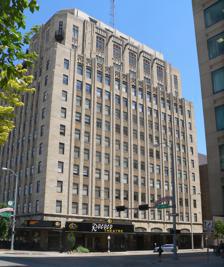
Building: Stuart Building (Lincoln, Nebraska)
Country: United States of America
Year built: 1927
United States historic place Stuart Building U.S. National Register of Historic Places The building in 2012 Show map of Nebraska Show map of the United States Location 13th and P Streets, Lincoln, Nebraska Coordinates 40°48′52″N 96°42′07″W / 40.81444°N 96.70194°W / 40.81444; -96.70194 ( Stuart Building ) Area less than one acre Built 1927 ( 1927 ) Built by Olson Construction Company Architect Davis & Wilson Architectural style Art Deco, Gothic Revival NRHP reference No. 03001341 Added to NRHP December 23, 2003 The Stuart Building is a historic 10-story building in Lincoln, Nebraska . It was built by the Olson Construction Company in 1927 for the Stuart Investment Company, founded in 1880. It was designed in the Art Deco and Gothic Revival styles by architects Davis & Wilson . It has been listed on the National Register of Historic Places since December 23, 2003. References